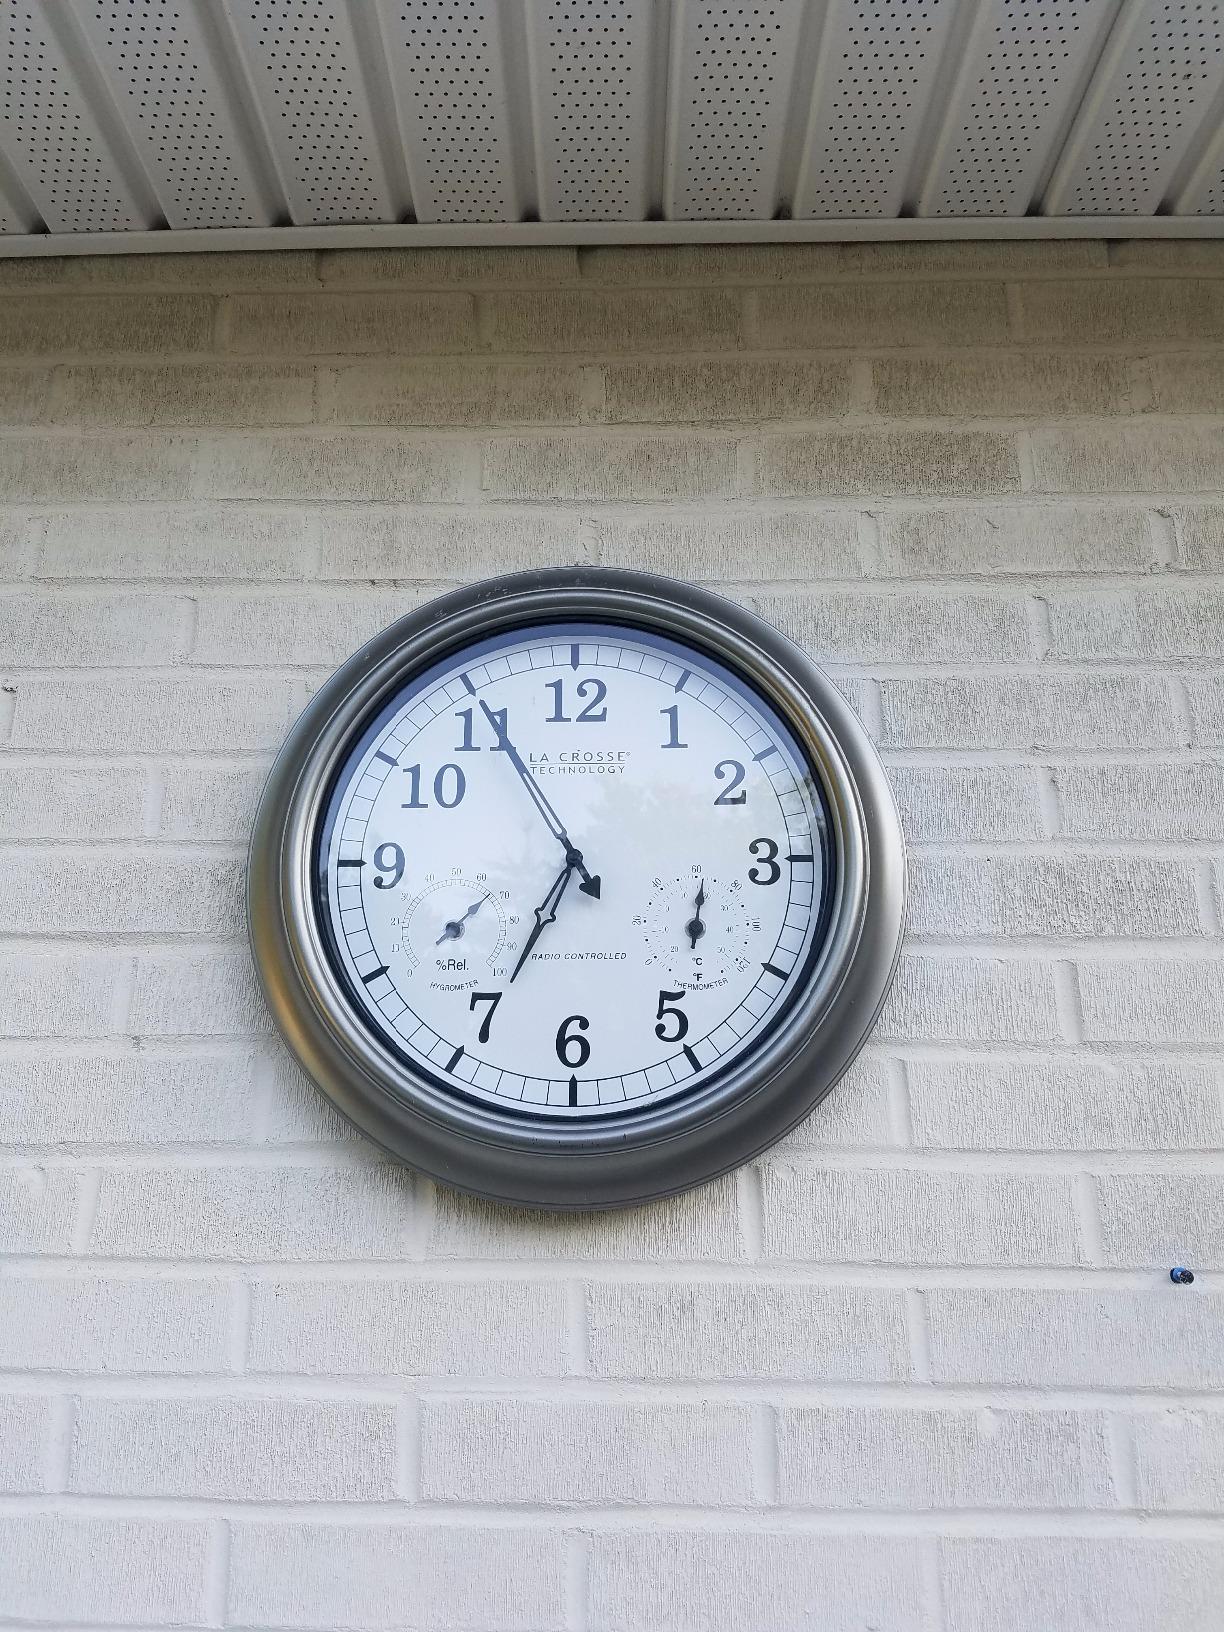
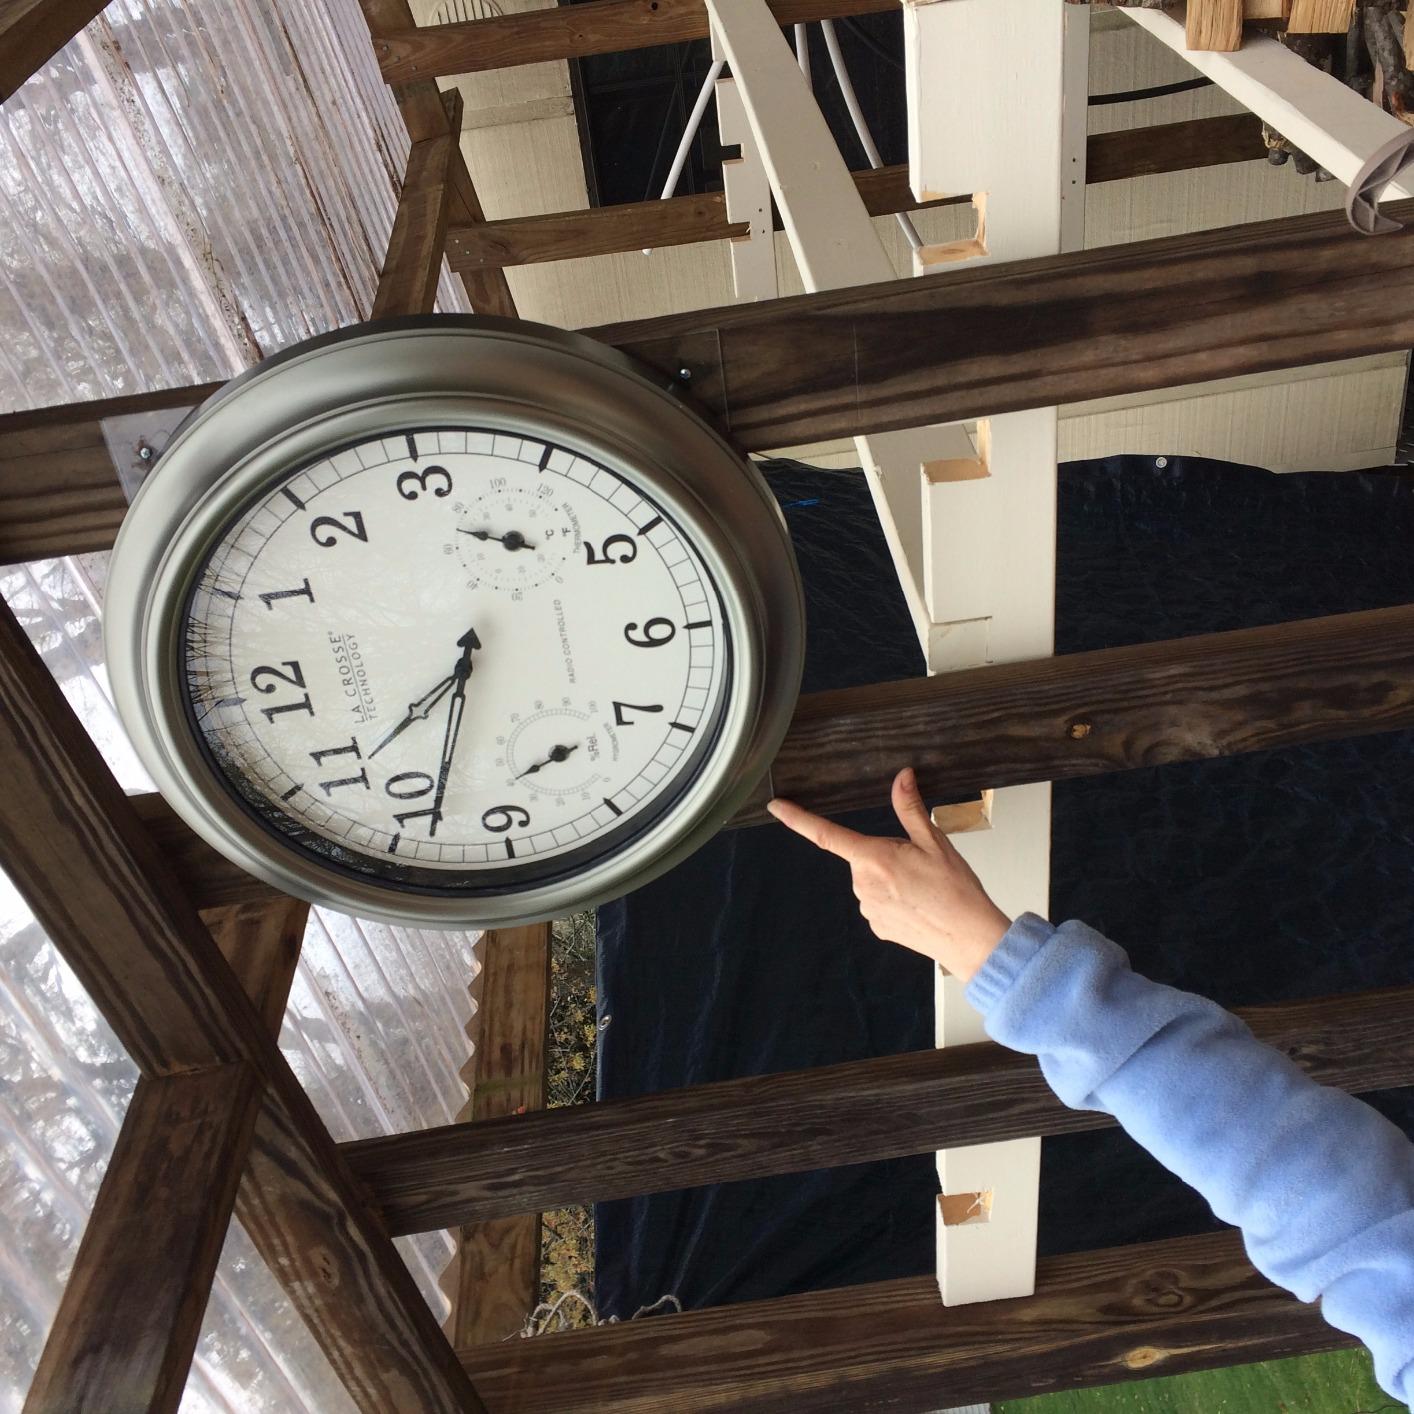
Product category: clock
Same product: yes